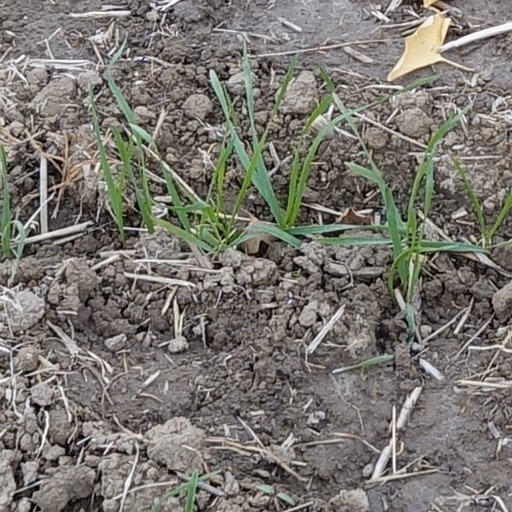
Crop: wheat